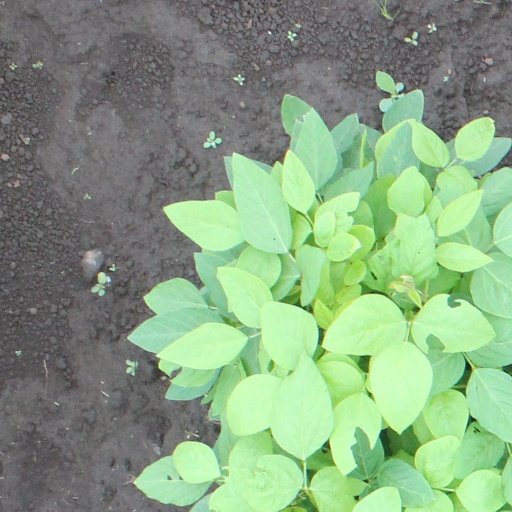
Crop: soybean